RF modulator

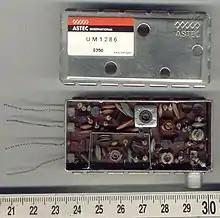
ASTEC UM 1286 UHF modulator, top cover taken off

An RF modulator (radio frequency modulator) is an electronic device used to convert signals from devices such as media players, VCRs and game consoles to a format that can be handled by a device designed to receive a modulated RF input, such as a radio or television receiver. Its input is a baseband signal, which is used to modulate a radio frequency source.